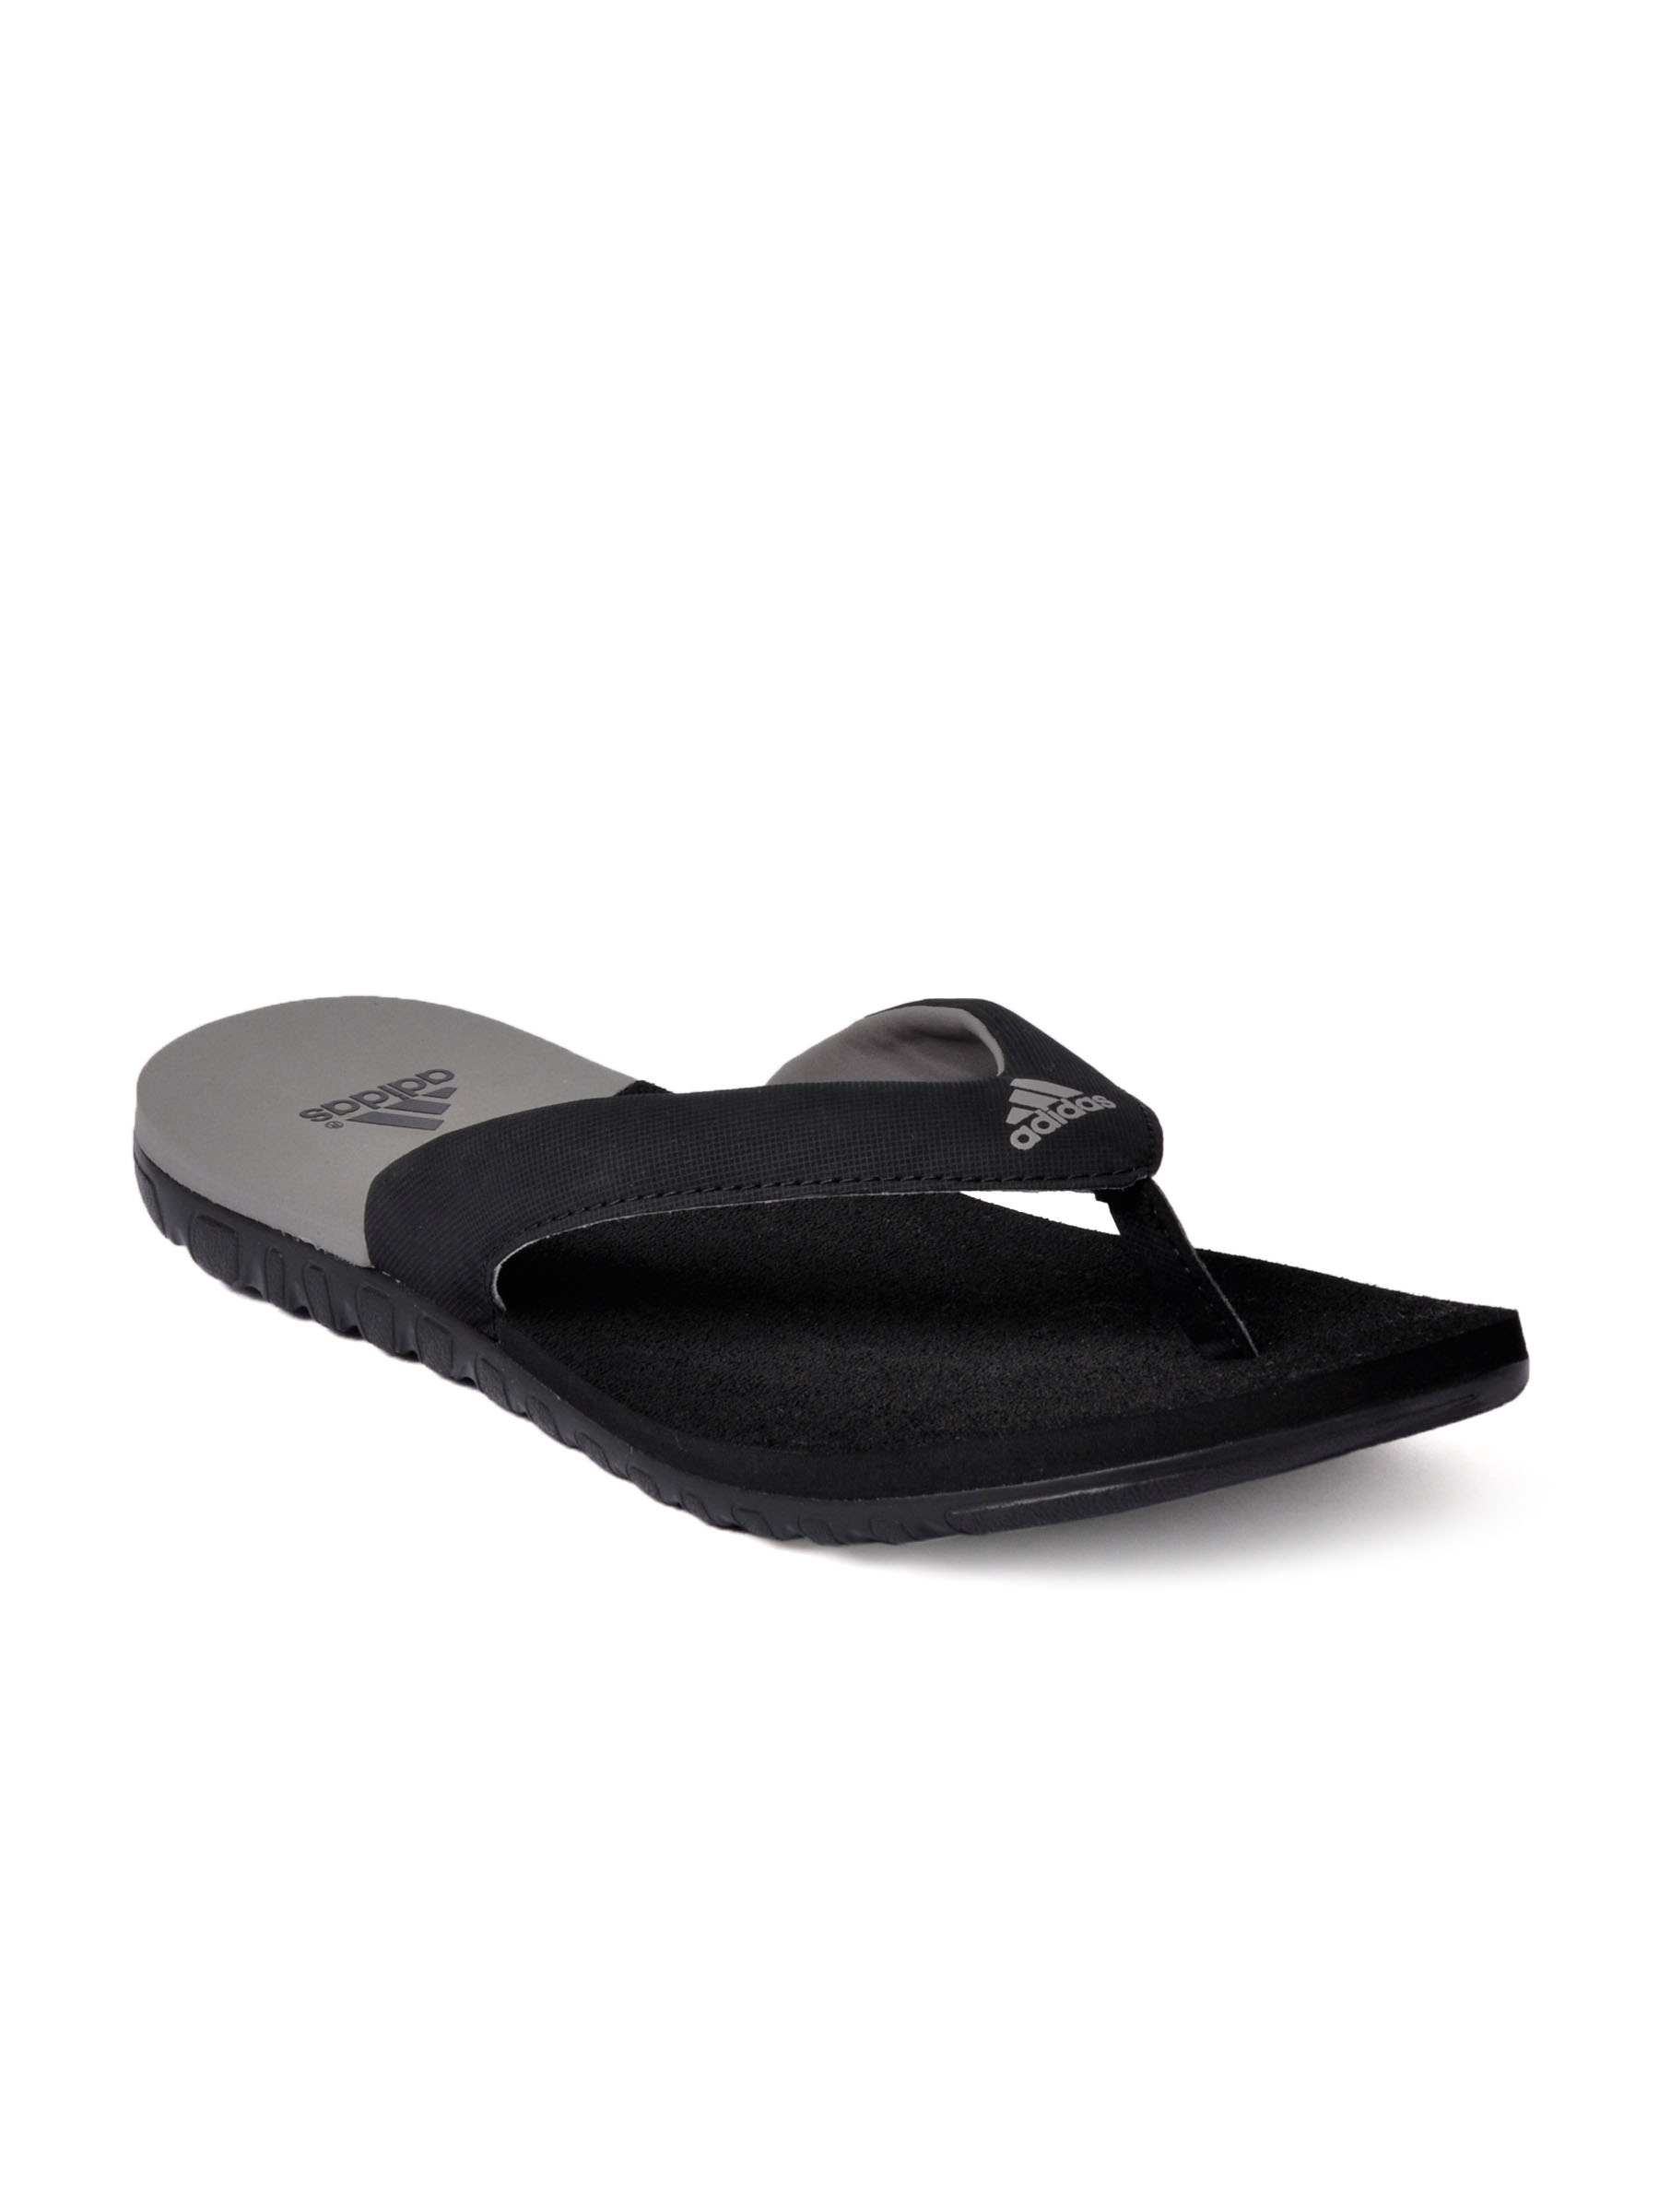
ADIDAS Mens Calo 3 Black Flip Flops
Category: Footwear / Flip Flops / Flip Flops
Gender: Men
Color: Black
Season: Fall 2011
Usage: Casual